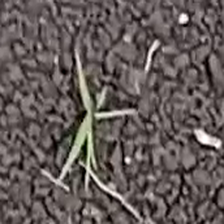
Weed species: Digitaria_SP_(Digitaria Sanguinalis )